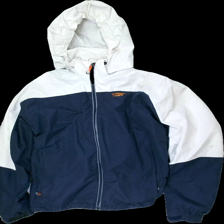
View: front
Type: Jacket
Category: Men
Brand: Not in the list
Brand text on label: weather report
Colors: Blue, White
Material: 100% polyester
Cut: Regular
Size: L
Season: Spring
Stains: Minor
Holes: Minor
Damage: outwashed
Price range: 100-150
Recommended usage: Recycle